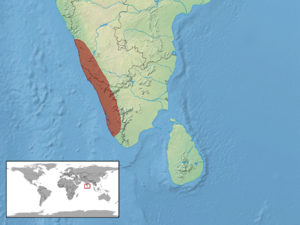
Sphenomorphus dussumieri est une espèce de sauriens de la famille des Scincidae.